Alfred Short

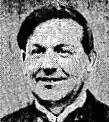
Alfred Short

Alfred Short (1882 – 24 August 1938, London) was a British trades unionist and Labour politician, Member of Parliament (MP) for Wednesbury from 1918 to 1931, and for Doncaster from 1935 until 1938.